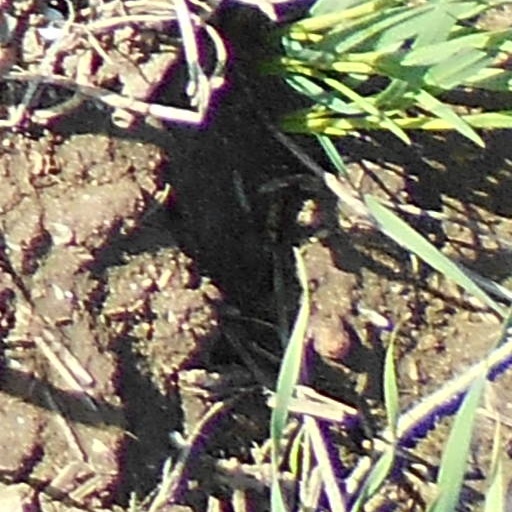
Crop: wheat